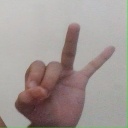
अक्षर: ण